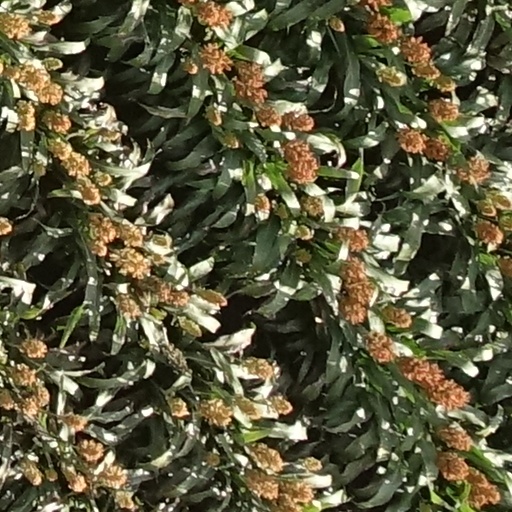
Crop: sorghum